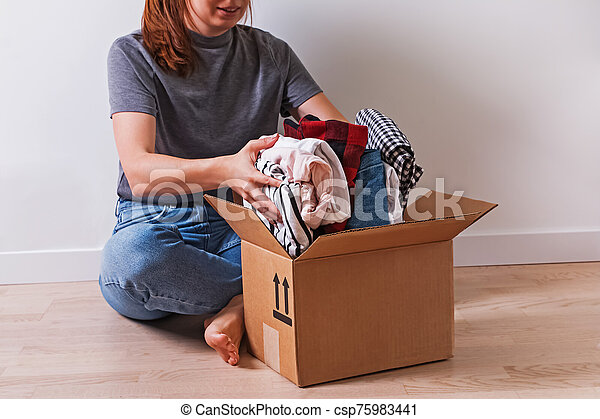
Label: cardboard